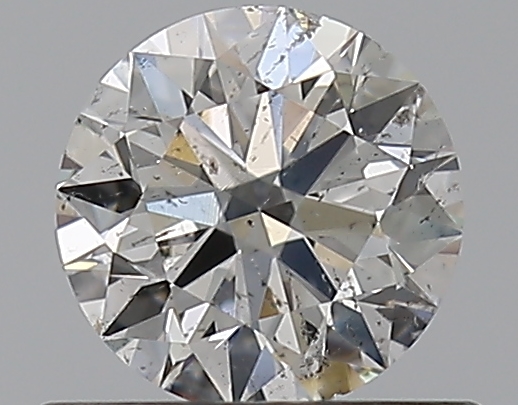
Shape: round
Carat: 0.5
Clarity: SI2
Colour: F
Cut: EX
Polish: EX
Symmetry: EX
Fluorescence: N
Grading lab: GIA
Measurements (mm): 5.07 x 5.09 x 3.13